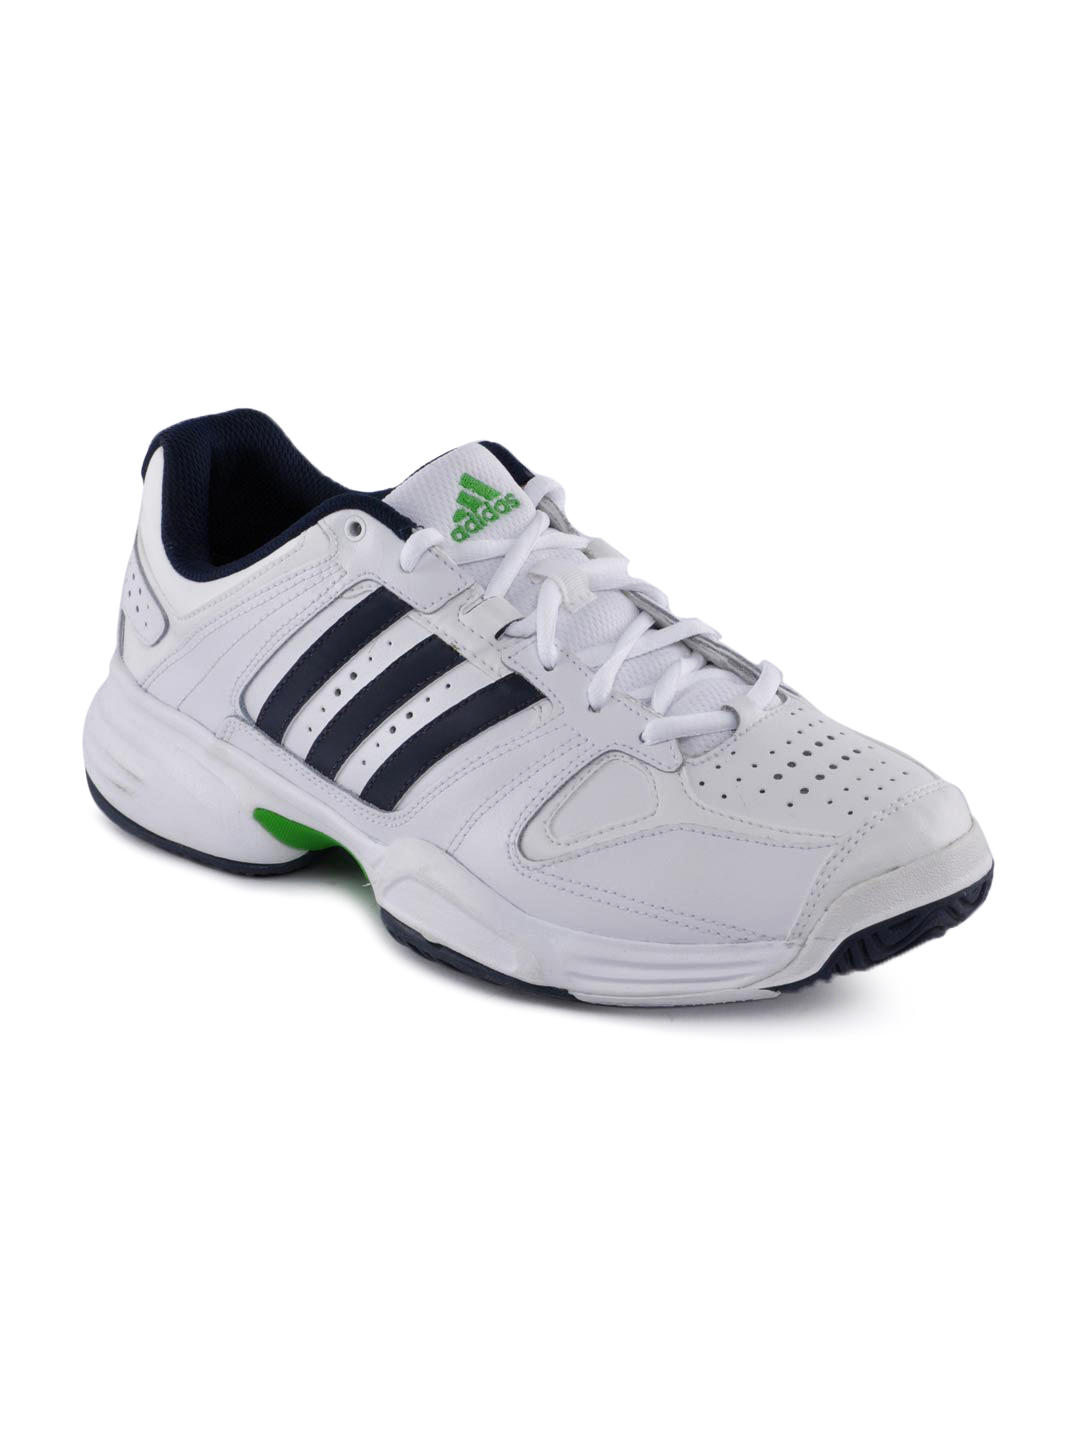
ADIDAS Men White Ambition Sports Shoes
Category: Footwear / Shoes / Sports Shoes
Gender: Men
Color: White
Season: Summer 2011
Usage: Sports